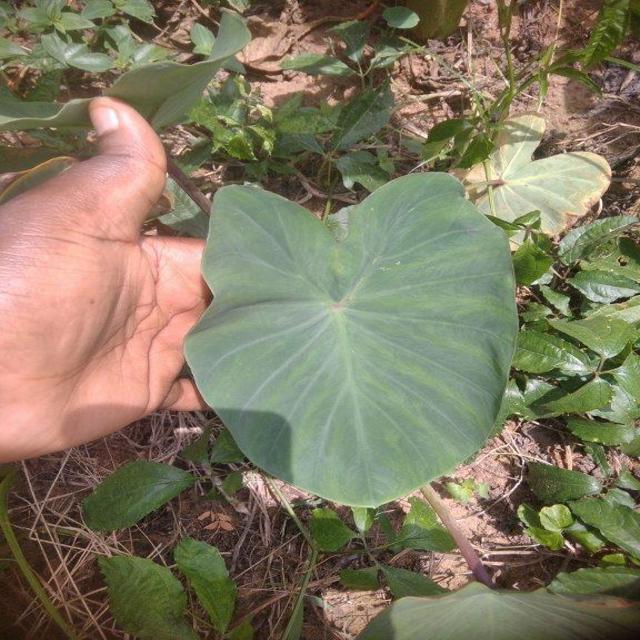
Label: Healthy